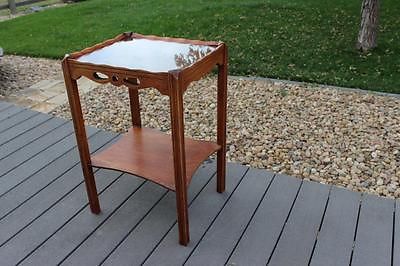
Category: table